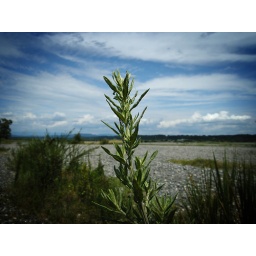
Grass in river beach